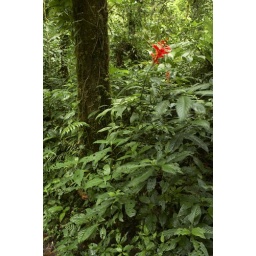
Moss on the side of a tree in the cloud forest in Monteverde cloud forest reserve, Costa Rica